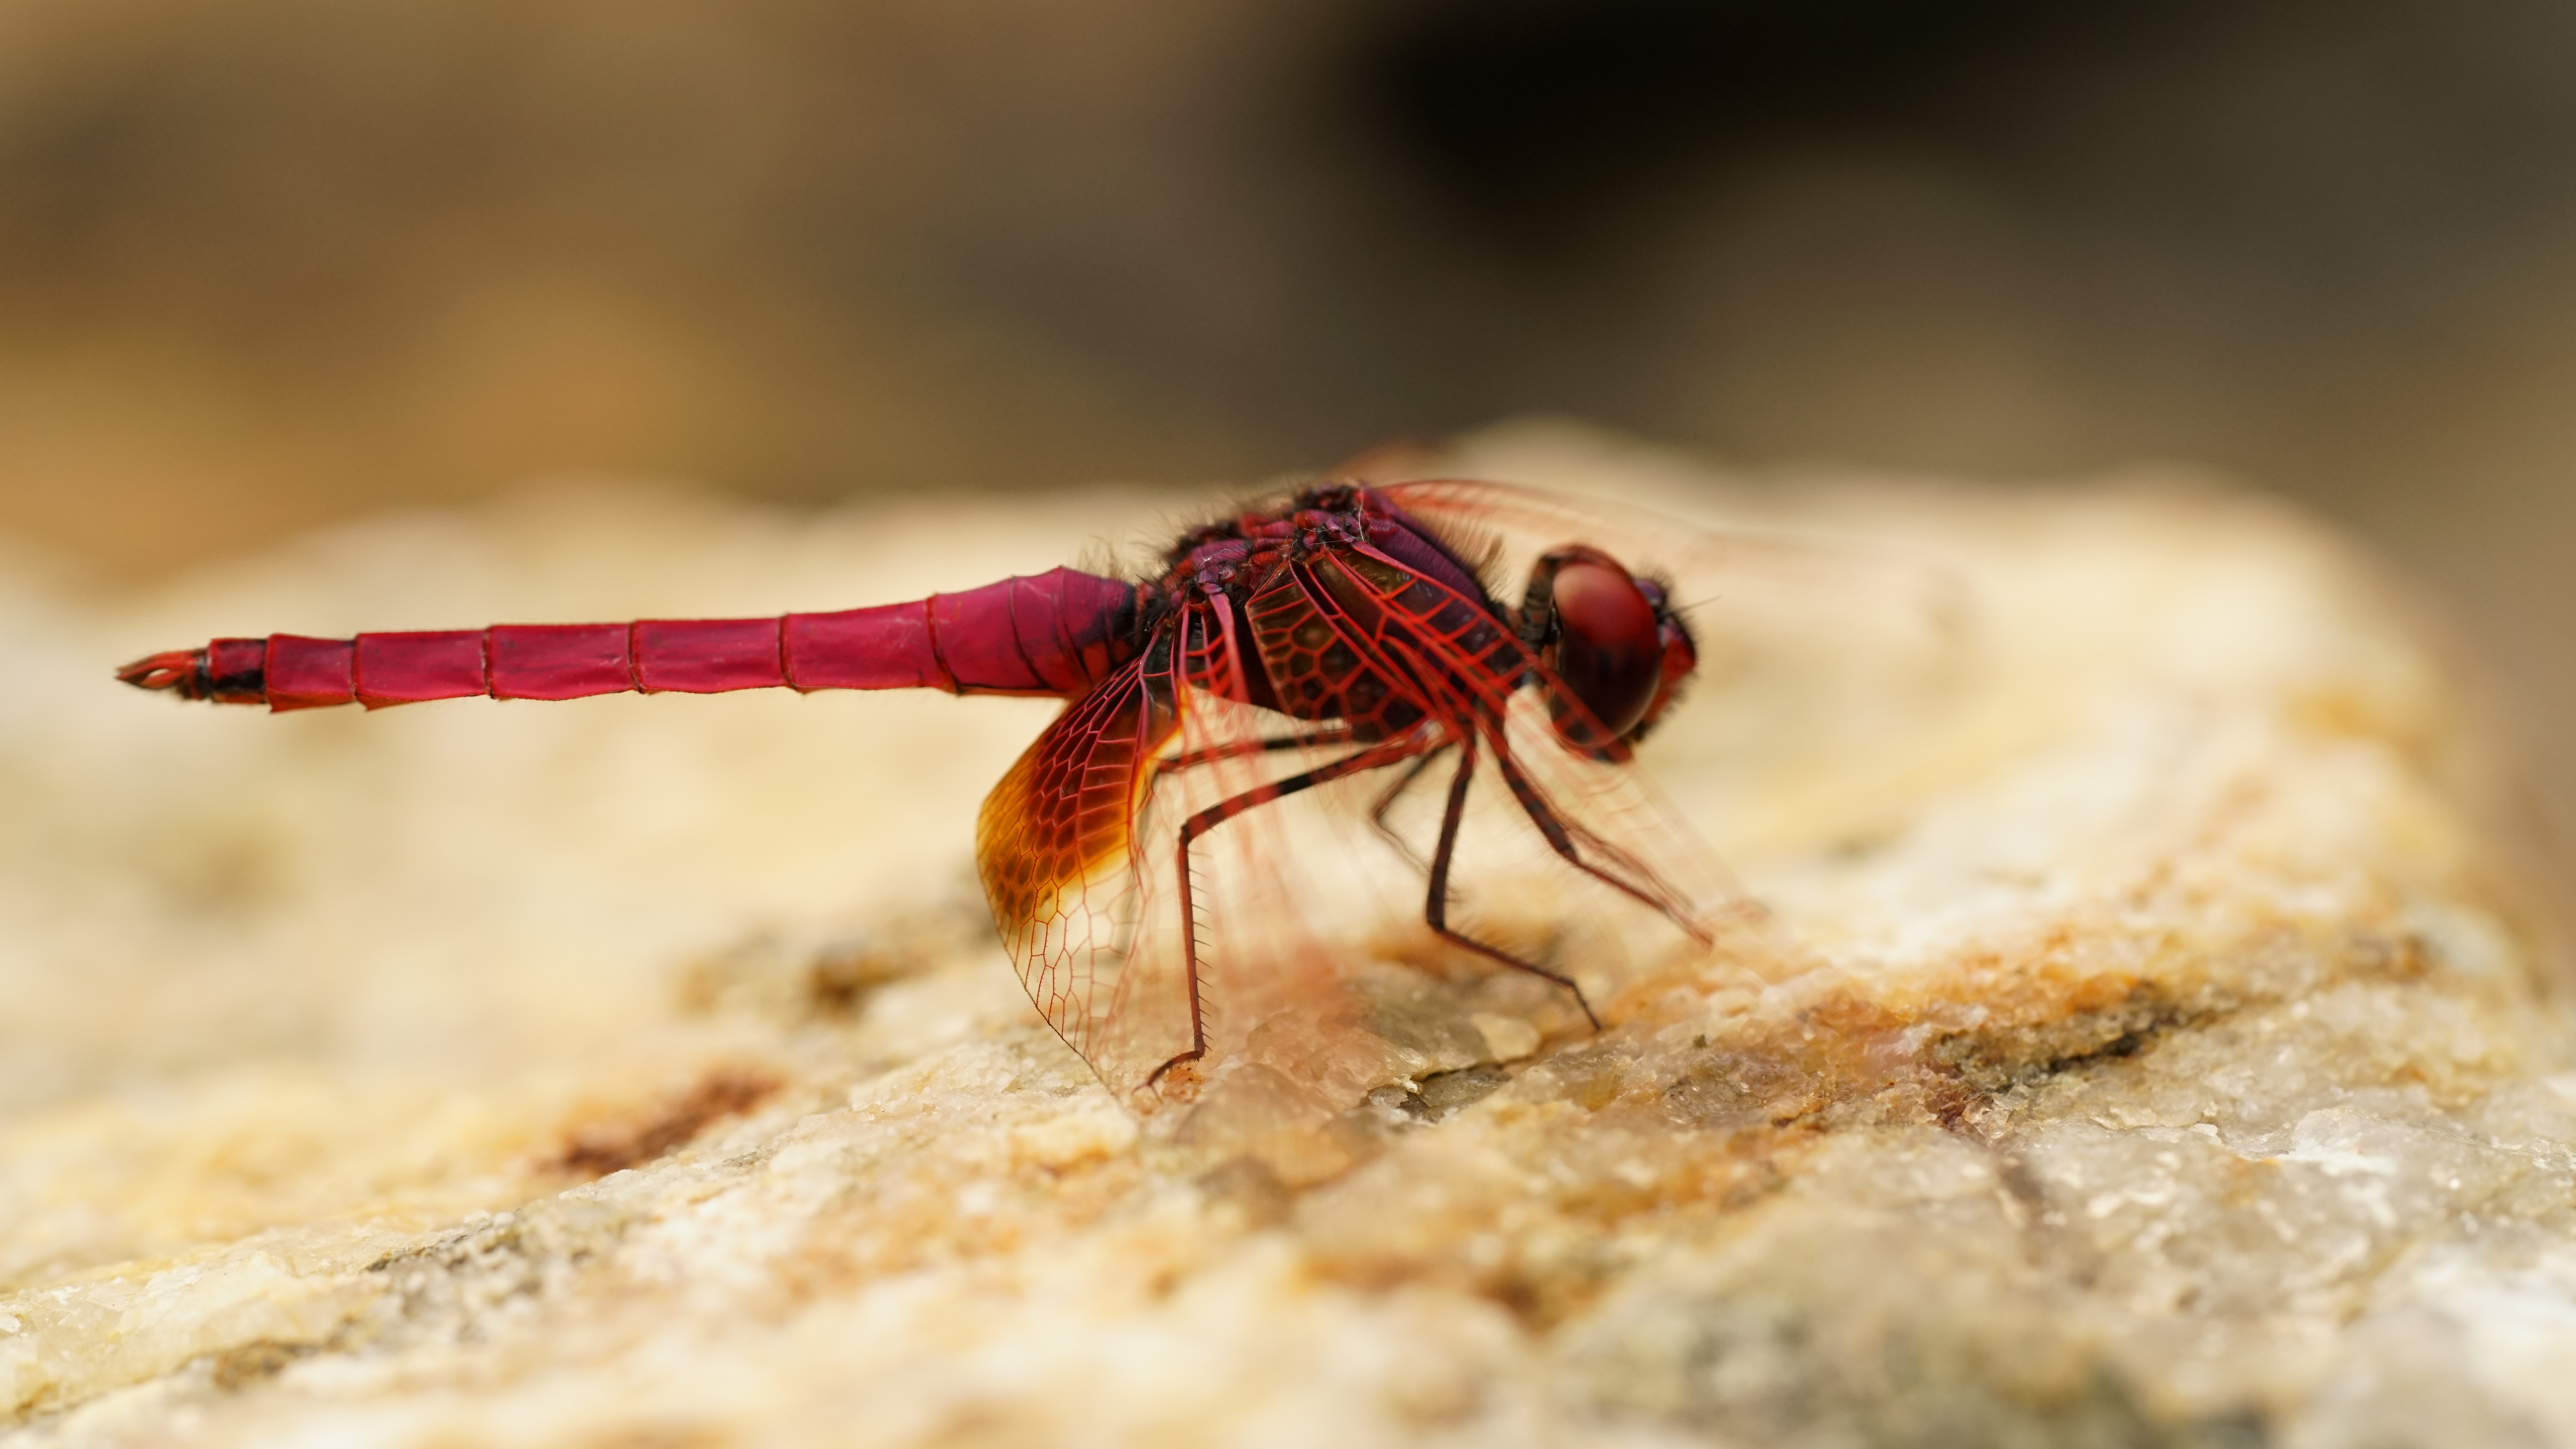
aurora, dragonfly, bug, insect, nature, pest, invertebrate, macro photography, close up, organism, arthropod, dragonflies and damseflies, wildlife, photography, parasite, membrane winged insect